Apatosaurus

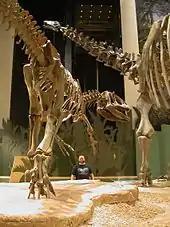
"Allosaurus" and "A." sp., Sam Noble Oklahoma Museum of Natural History

A 1999 microscopic study of "Apatosaurus" and "Brontosaurus" bones concluded the animals grew rapidly when young and reached near-adult sizes in about 10years. In 2008, a study on the growth rates of sauropods was published by Thomas Lehman and Holly Woodward. They said that by using growth lines and length-to-mass ratios, "Apatosaurus" would have grown to 25t (25 long tons; 28 short tons) in 15years, with growth peaking at in a single year. An alternative method, using limb length and body mass, found "Apatosaurus" grew per year, and reached its full mass before it was about 70years old. These estimates have been called unreliable because the calculation methods are not sound; old growth lines would have been obliterated by bone remodeling. One of the first identified growth factors of "Apatosaurus" was the number of sacral vertebrae, which increased to five by the time of the creature's maturity. This was first noted in 1903 and again in 1936.